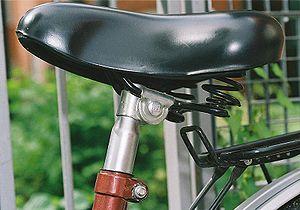
La selle de bicyclette est la pièce sur laquelle le cycliste s'assoit.